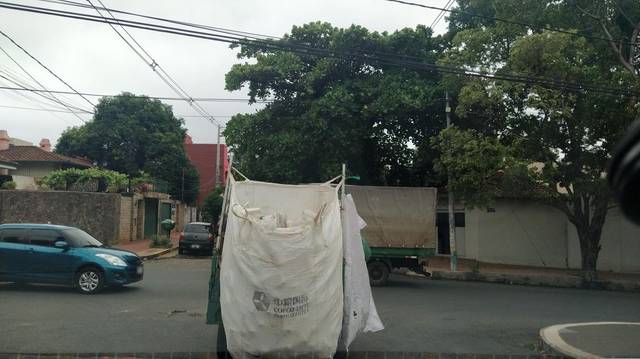
Region: Paraguay
Coordinates: -25.321, -57.59